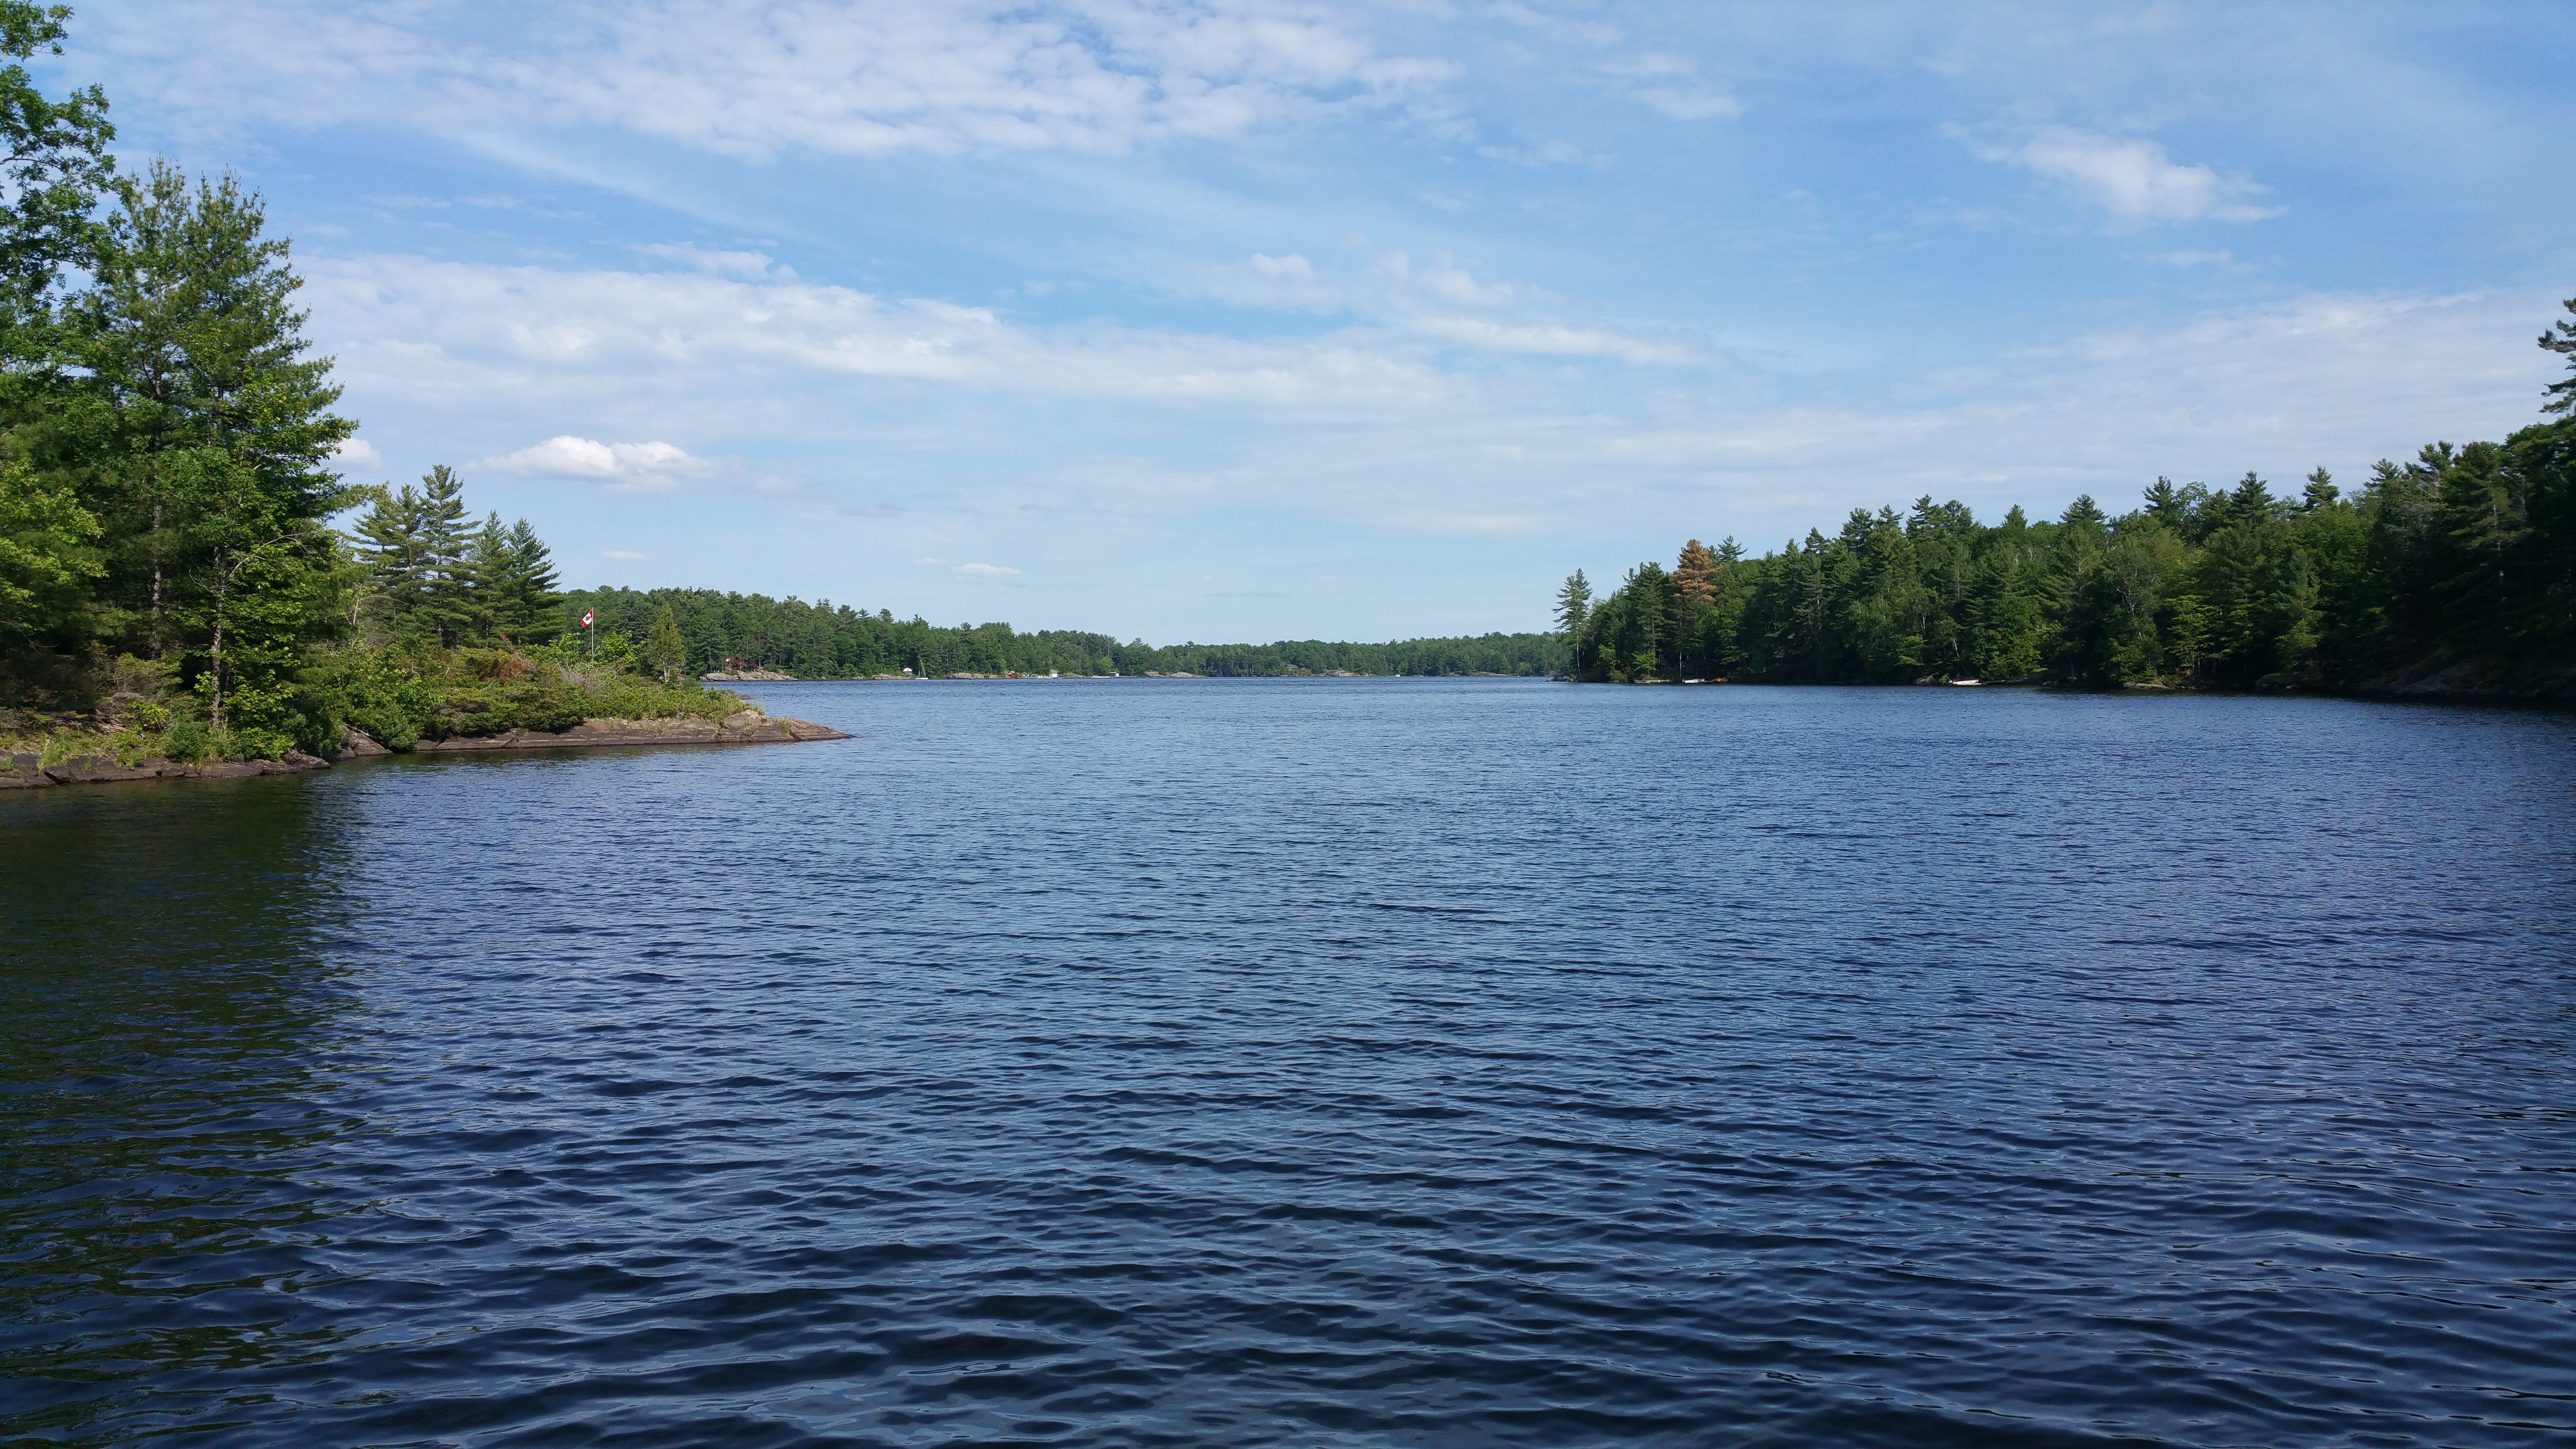
landscape, water, nature, outdoor, sky, lake, river, pond, scenery, calm, reservoir, waterway, body of water, canada, channel, loch, nature landscape, beautiful landscape